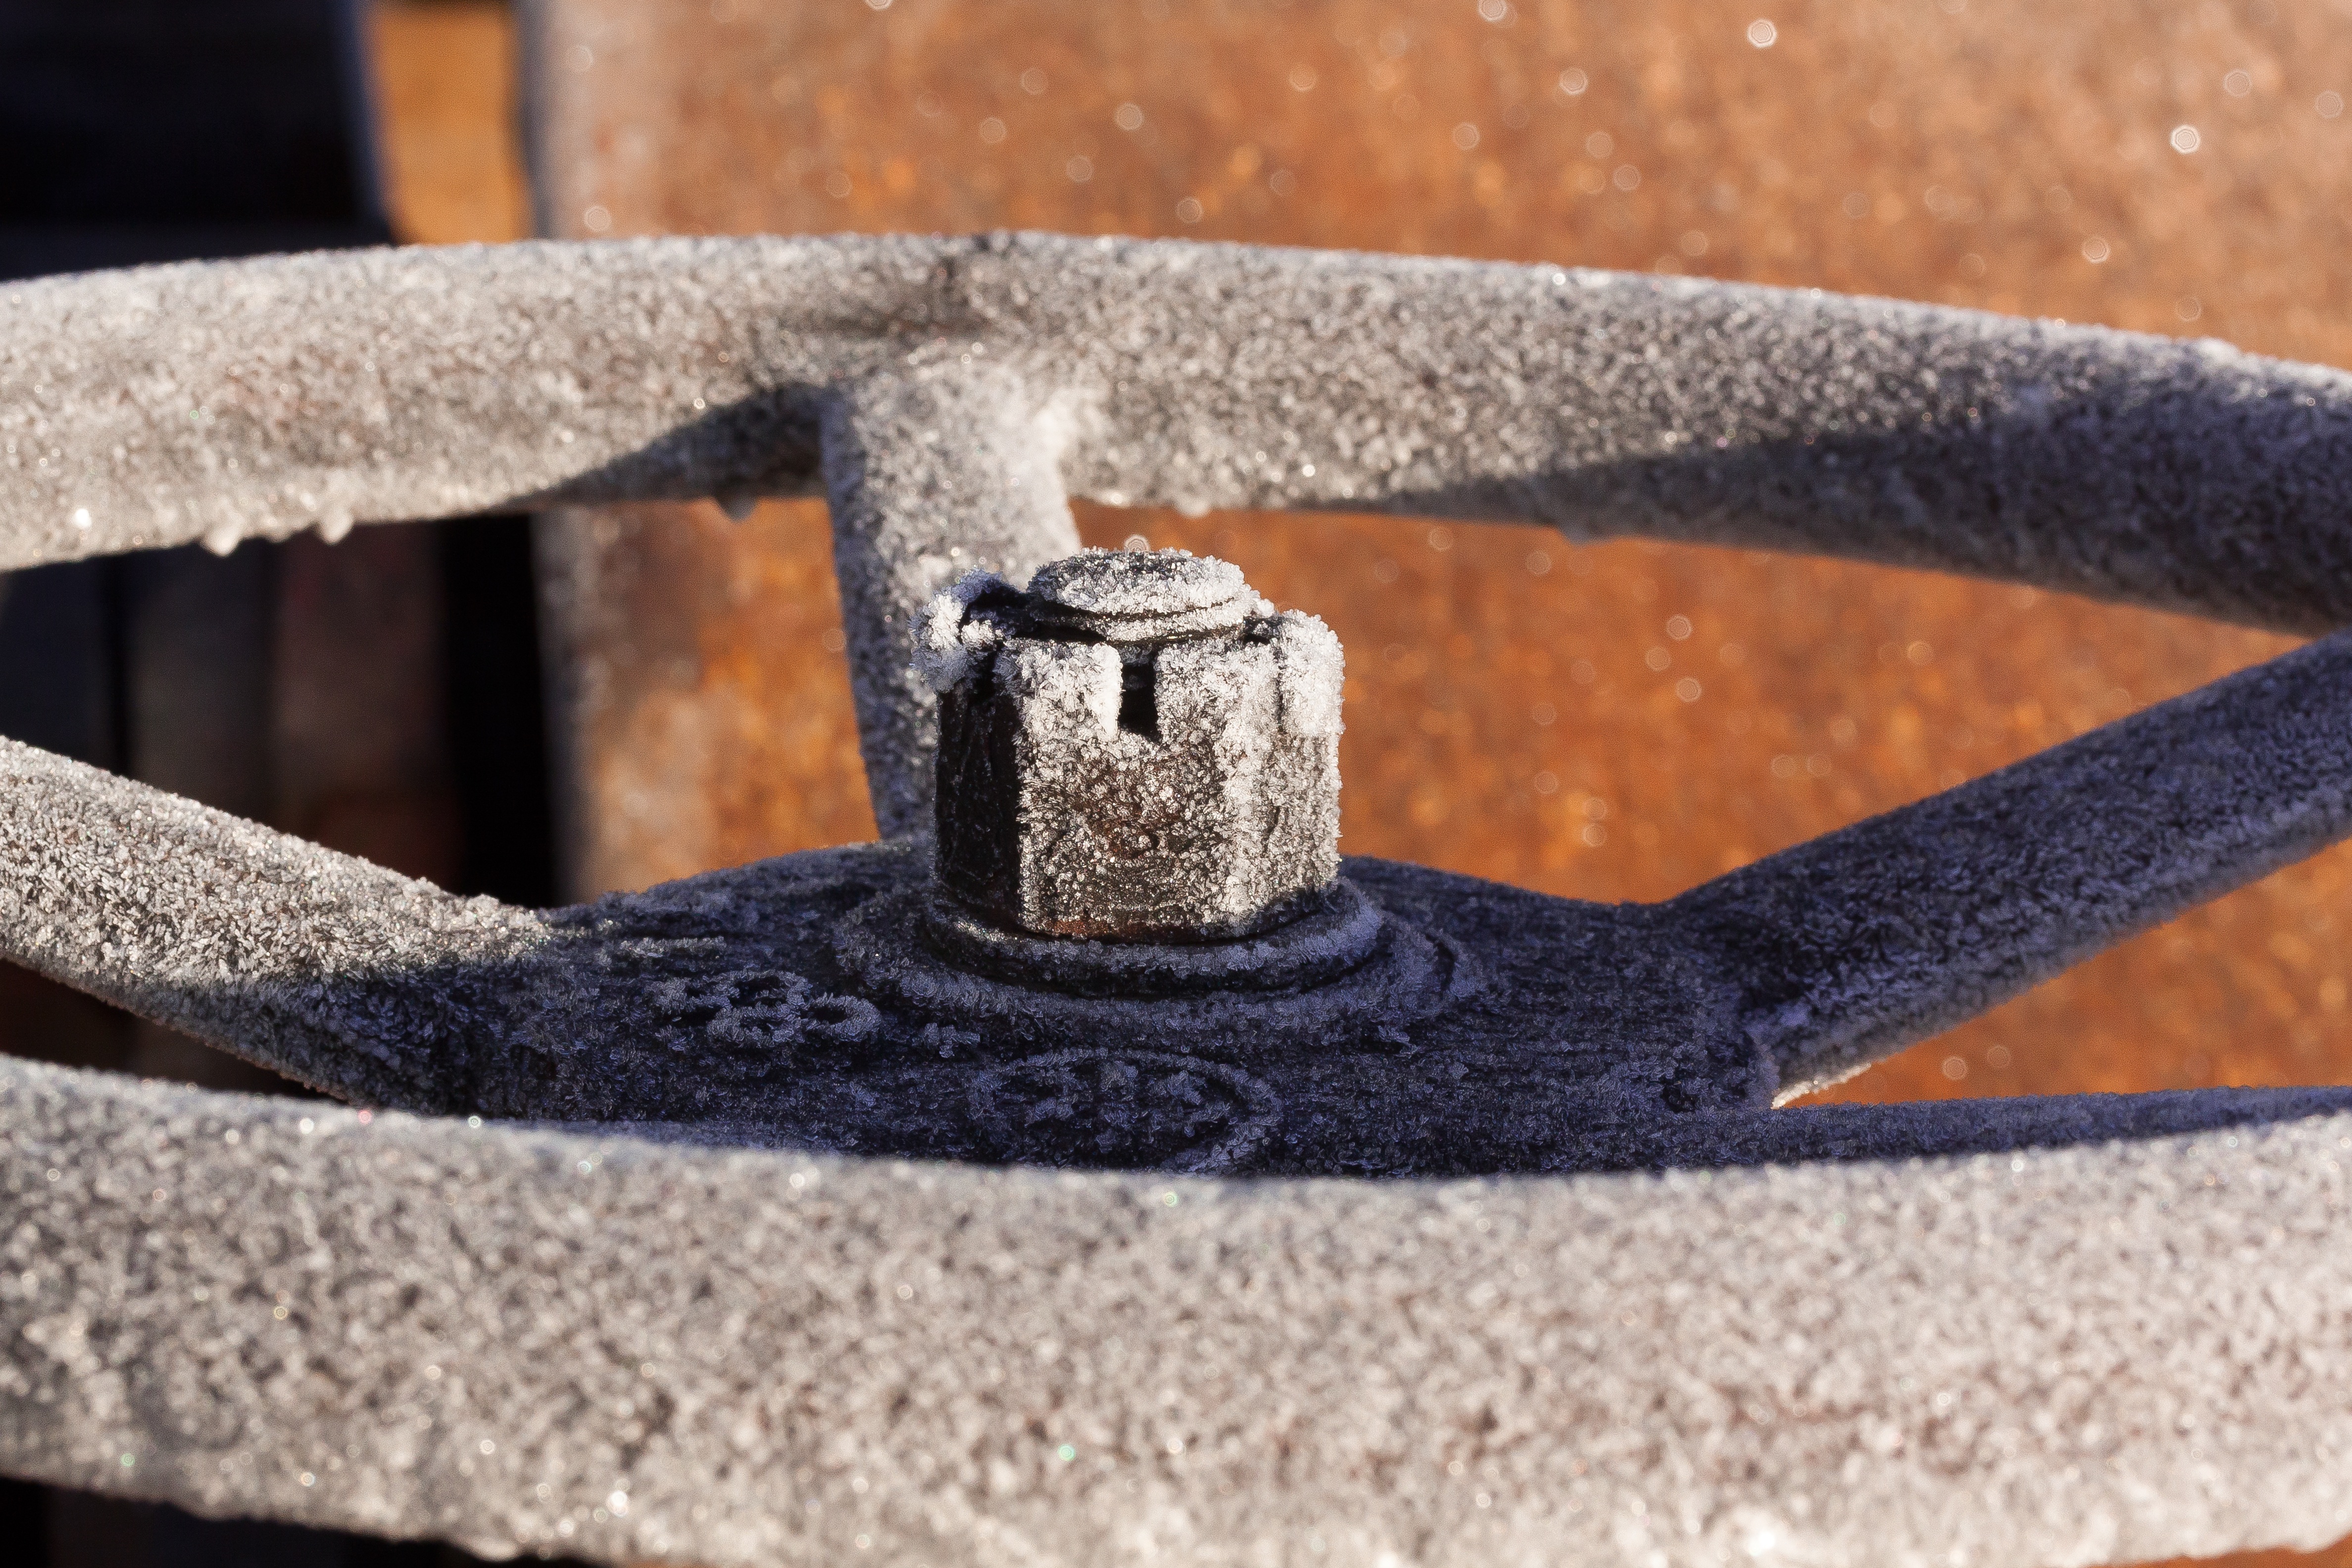
shoe, antique, old, metal, steering wheel, material, footwear, iron, hoarfrost, stainless, road construction, steam roller